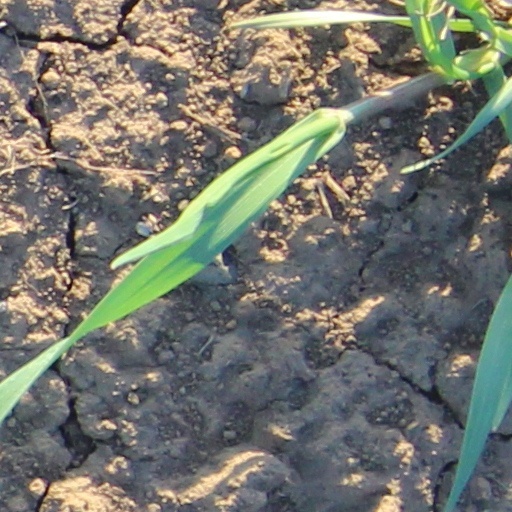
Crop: wheat